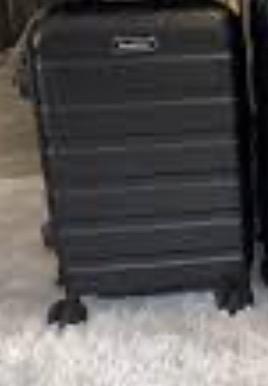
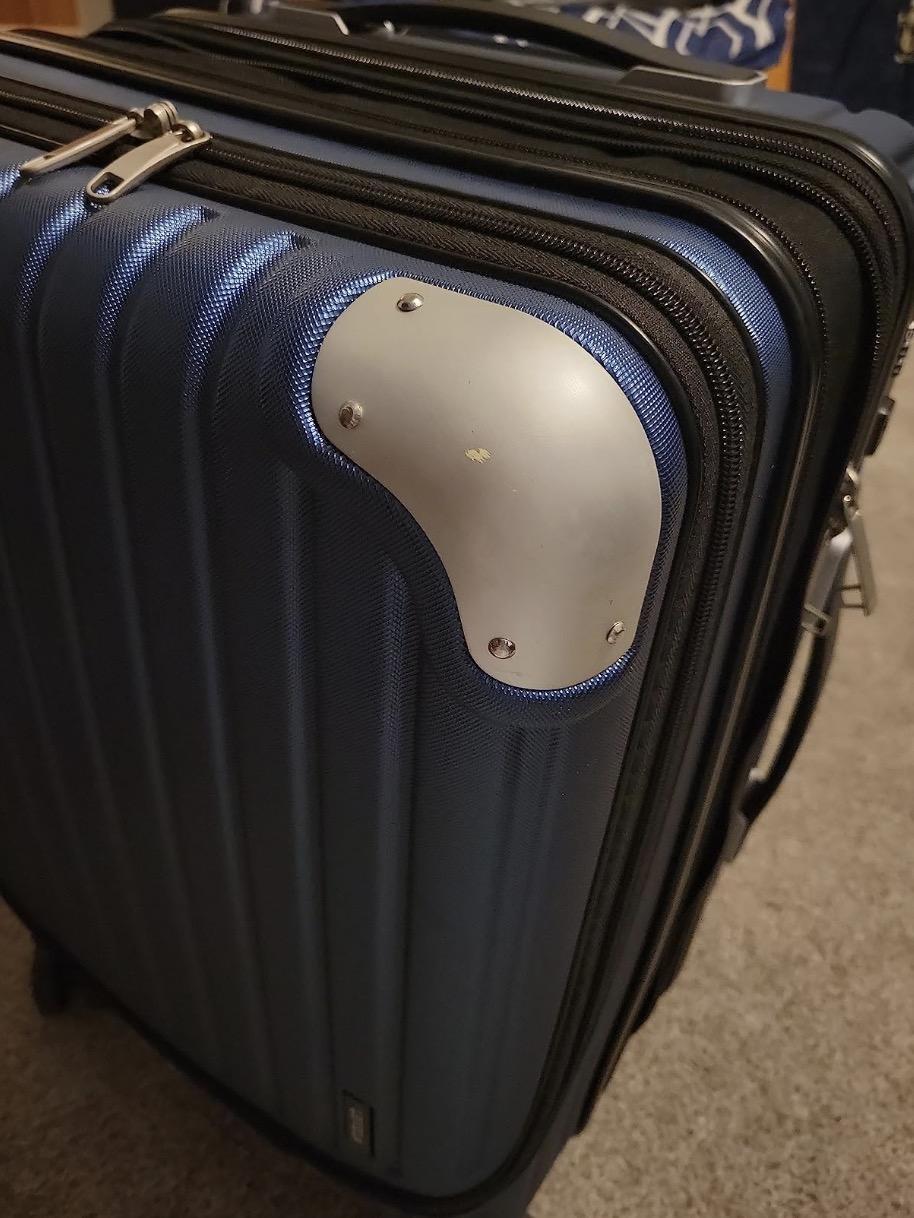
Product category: items_tea
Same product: no